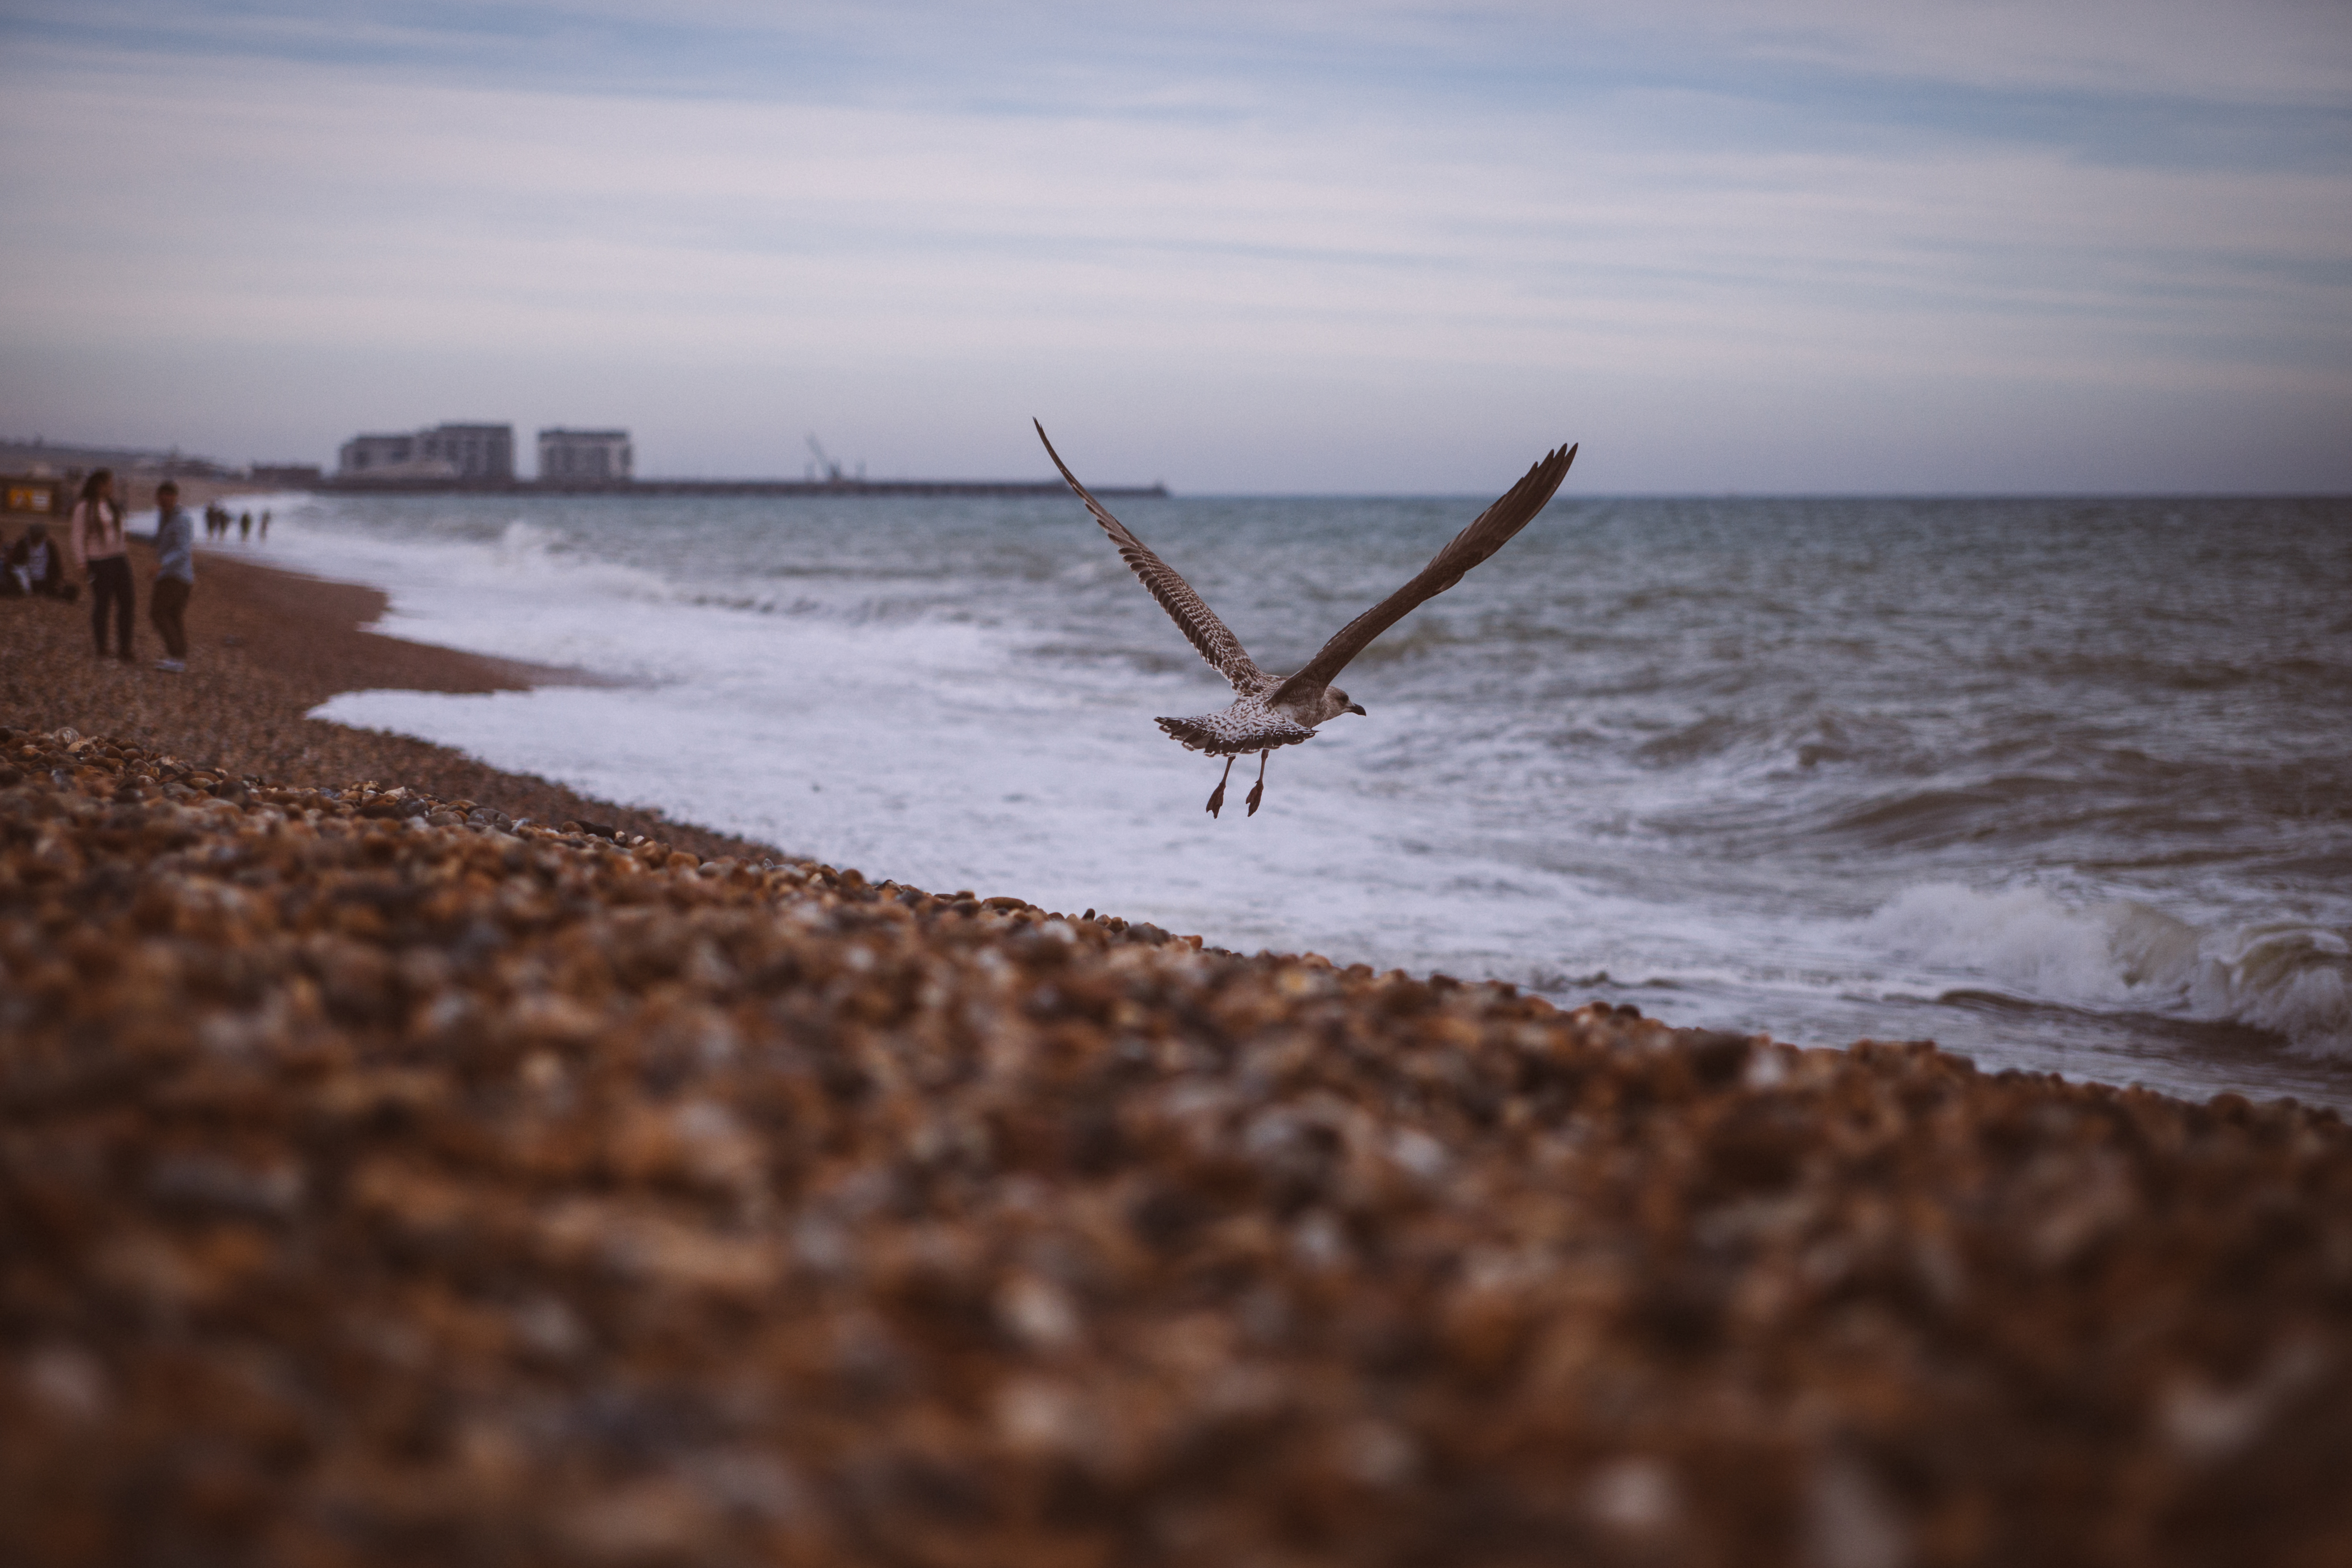
beach, sea, coast, water, nature, sand, ocean, winter, bird, sunrise, sunset, morning, shore, wave, seagull, seashore, body of water, outdoors, pebble beach